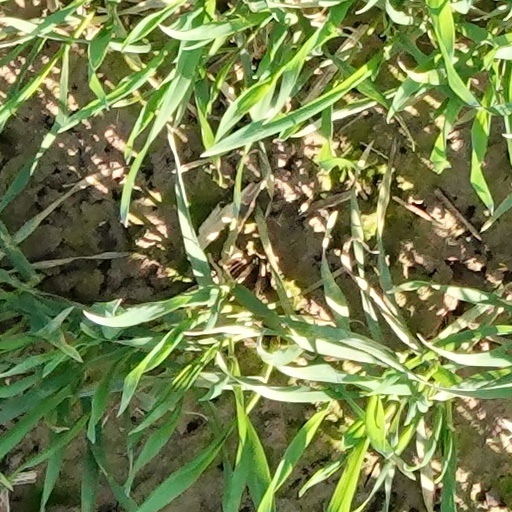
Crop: wheat